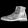
Label: Ankle boot